5th Royal Inniskilling Dragoon Guards

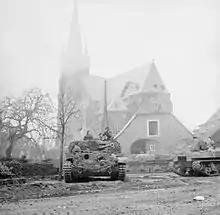
A Cromwell tank of 5th Royal Inniskilling Dragoon Guards supporting infantry in Weseke, 29 March 1945.

On 3 September 1939, two days after the Wehrmacht had invaded Poland, the United Kingdom, France and their Allies declared war on Nazi Germany. Equipped with Vickers Mk.VI, the regiment, commanded initially by Lieutenant Colonel John Anstice, acted as the reconnaissance regiment of the 4th Infantry Division of the British Expeditionary Force (BEF) that was deployed to the continent shortly after the war broke out. On 10 May 1940, the German Army launched their invasion of the Low Countries, thus ending what was known as the Phoney War. The German invasion was swift and successful; the Allied forces in Belgium, which included the regiment, having to retreat to the Scheldt River. Fierce fighting continued, the BEF continuing to withdraw further until the order was given for them to withdraw to Dunkirk in northern France. The regiment was successfully evacuated from Dunkirk in June 1940.